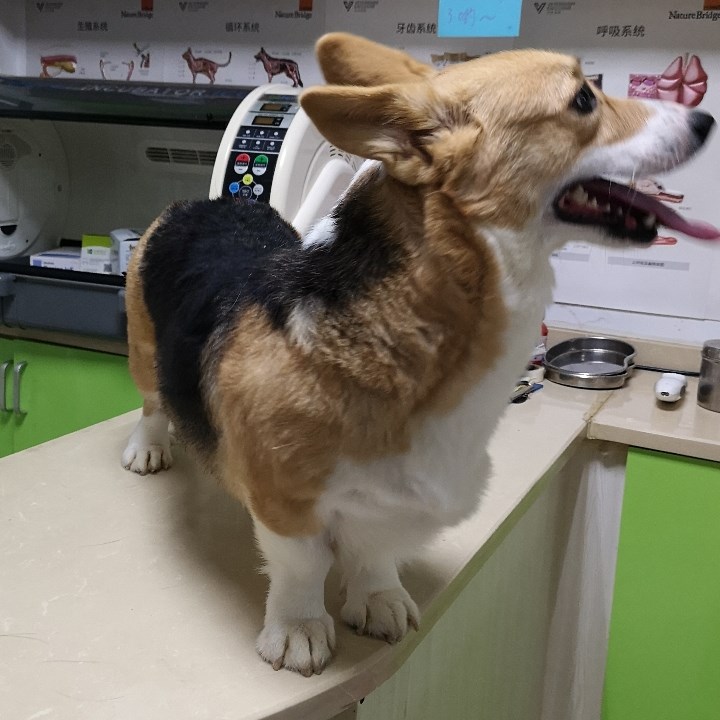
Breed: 2909-n000116-Cardigan